Olivella columellaris

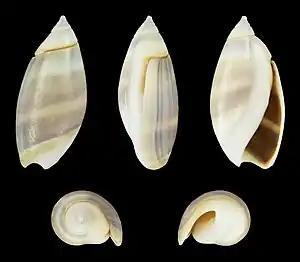
Shell

Shell of oval shape, with relatively low and blunt spire and a large body whorl. The shell is smooth and shiny. The suture is open. The aperture is elongate. The inner lip (= the inner border of the aperture) is covered by very thick parietal callus that in mature animals extends beyond the aperture to the suture, where it may form a knob causing a pronounced kink in the outline of the shell in apertural view. Lirae (= ridges or plications) on the inner lip are lacking. The ground color is a dark brown or olive with a varying number (0 to 3) of lighter or darker, often fading bands. The fasciolar band (= a distinctly structured portion of the shell around the siphonal notch) is brownish gray to white. A chitinous (= horny) operculum is present.